Waldviertel Pyramid

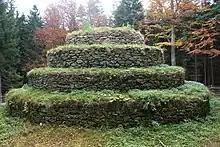
Waldviertel Pyramid, 2005

The Waldviertel Pyramid is a pyramid in Waldviertel, Austria. It is hidden deep in the forest between Zwettl and Gross-Gerungs. It is the only known structure of its kind in Central Europe. It is of unknown age, and consists of four circular layers of loosely stacked natural stones. The diameter at the base is and the height is . It has only been under official monument protection since 2001.